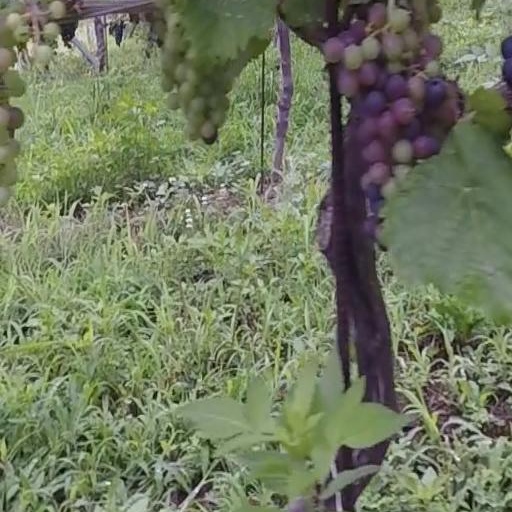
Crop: grape